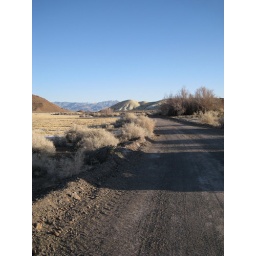
pulled over in fish lake valley for a smoke and a stretch